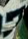
Number: 7